Fatix Əmirxan

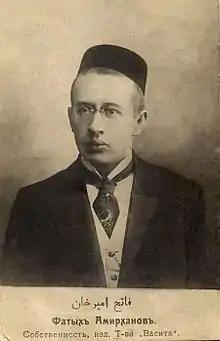
Fatix Əmirxan

Fatix Əmirxan (Möxəmmətfatix Möxəmmətzarif uğlı Əmirxan; 1886–1926) was a Tatar classic writer, editor and publicist.